Norwegian National Collection Agency

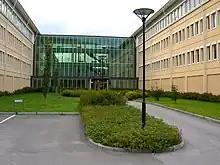

The Norwegian National Collection Agency is a Norwegian government agency responsible for the collection of all fines issued by the police as well as debt collection from defaulted government taxes or other government debts. The agency was founded in 1990 and is located in Mo i Rana. From 2015 Statens innkrevingssentral was included in The Norwegian Tax Administration.